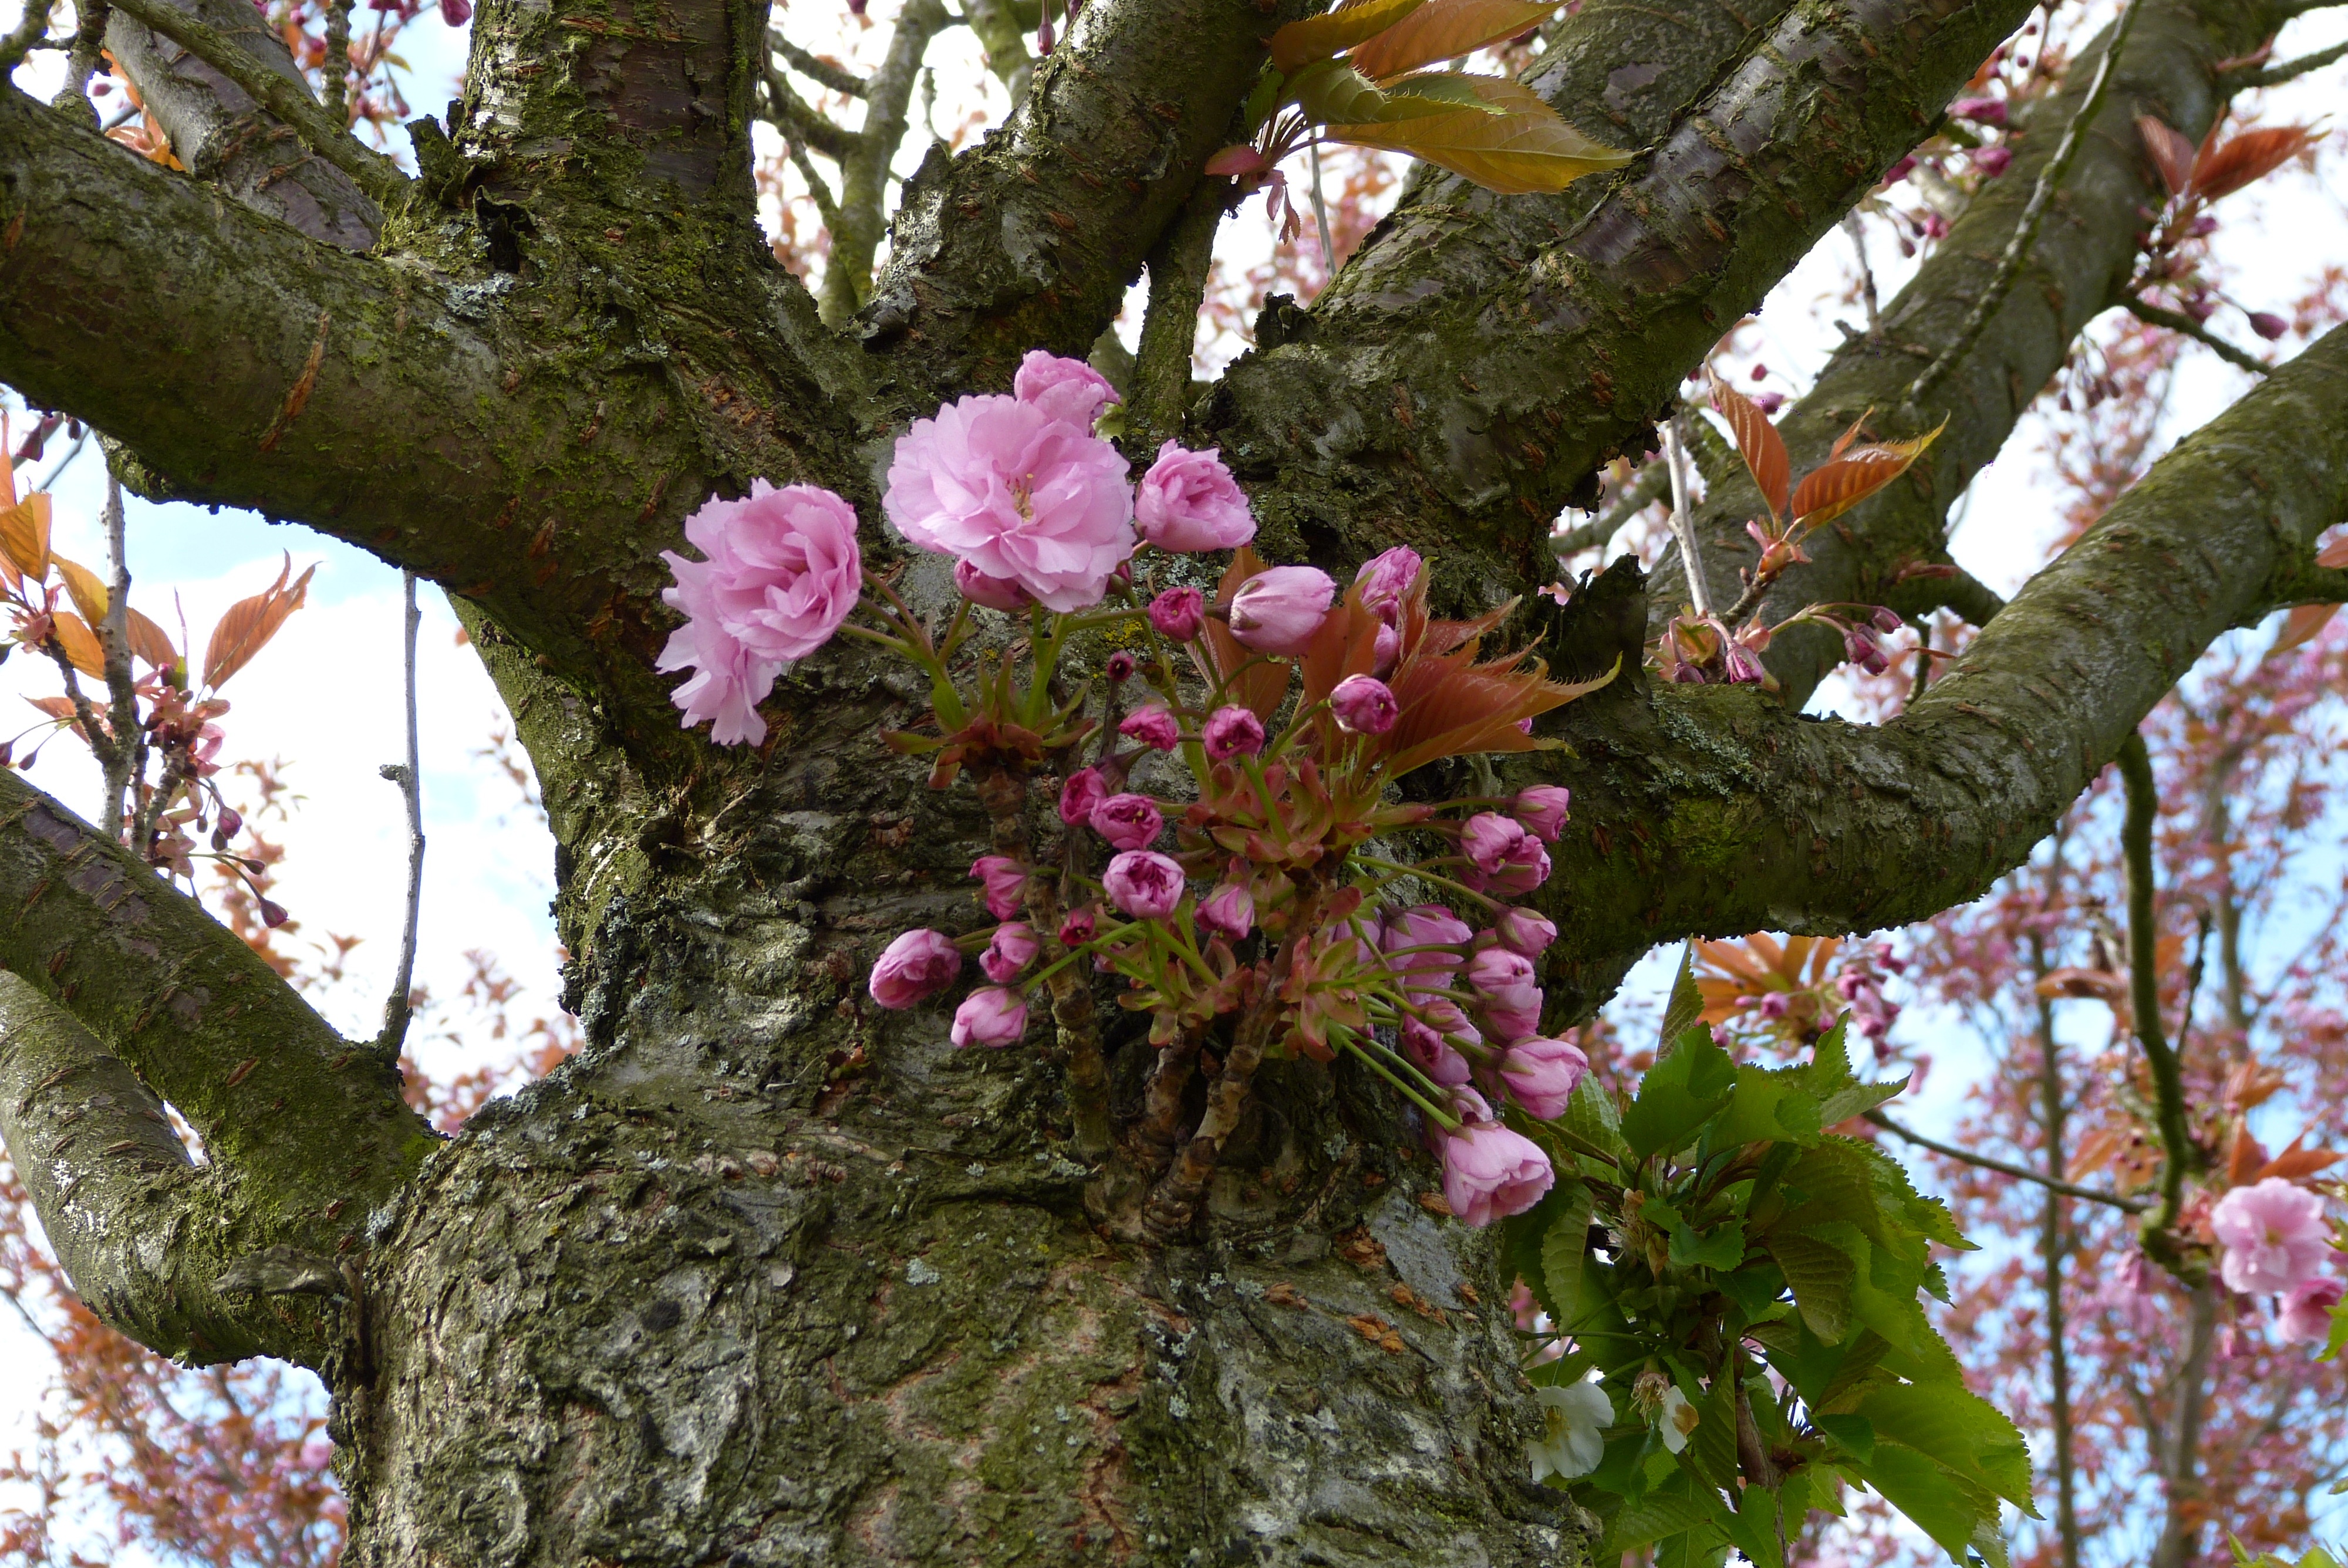
tree, branch, blossom, plant, leaf, flower, spring, produce, botany, garden, flora, cherry blossom, shrub, berlin, flowering plant, japanese cherry, teltow, cherry blossom park, woody plant, land plant